Presidency of James K. Polk

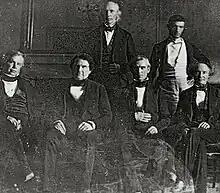
Polk and his cabinet, Front row (left to right): John Y. Mason, William L. Marcy, James K. Polk, Robert J. Walker; Back row (left to right): Cave Johnson, George Bancroft (James Buchanan is absent).

Polk governed with the help of his cabinet, in which he placed great importance. The cabinet regularly met twice a week, and Polk and his six cabinet members discussed all major issues during these meetings. Despite his reliance on his cabinet, Polk involved himself in the minutiae of the various departments, especially regarding the military.